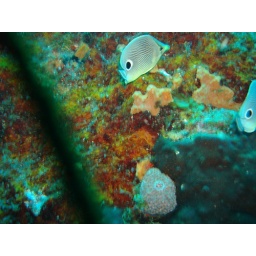
A little butterfly fish around the tock boat at 6m depth